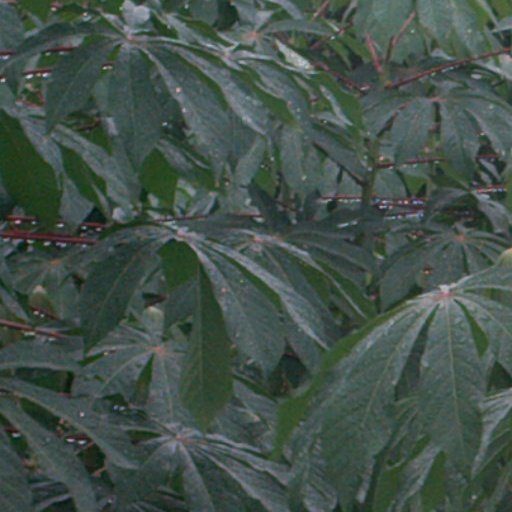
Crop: cassava